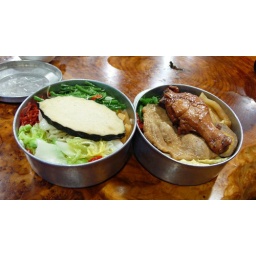
The bento set that satisfied many train riders in the old days when they travel up the Alishan mountain